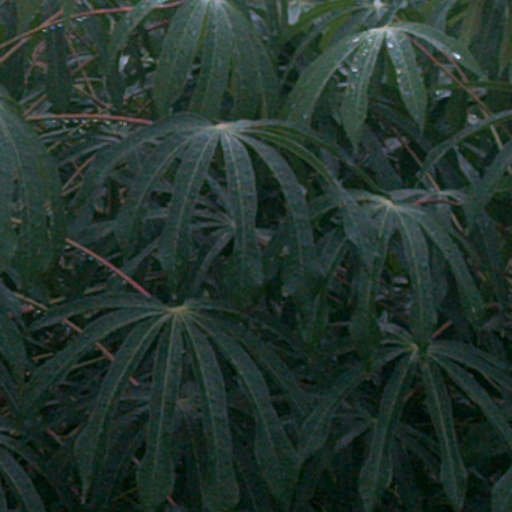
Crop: cassava